Hōne Heke

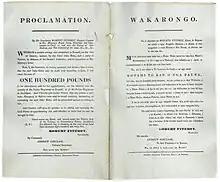
Hōne Heke Wanted Poster (1845)

The uprising began when the flagpole was cut down for the fourth time at dawn on Tuesday 11 March 1845. A force of about 600 Māori armed with muskets, double-barrelled guns and tomahawks attacked Kororareka. Heke's warriors attacked the guard post, killing all the defenders, and Heke cut down the flagstaff. At the same time, possibly as a diversion, Te Ruki Kawiti and his men attacked the town of Kororareka. The survivors from the 250 soldiers and settlers abandoned the town as bombarded Heke's warriors with cannon. Heke's men then raided the town taking anything useful they could find. Heke's order that the southern part of Korororeka remain untouched resulted in the Anglican and Catholic churches being undamaged.